The Moon and More

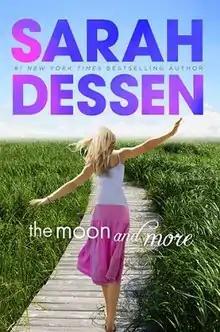
First edition

The Moon and More is Sarah Dessen's eleventh book, published in June 2013, and is a young adult novel. The protagonist, Emaline is a Colby native, a small beachside town, and so summer at the beach for her means hard work and a new population of beach goers. During this, her last summer before college, Emaline meets Theo while working for her family's rental business. He's a city boy who's come to Colby as the assistant to a high-strung documentary filmmaker who's in town to profile a reclusive local artist. Emaline knows he's not her type, but she can not help feeling drawn to him. And as their relationship develops, Emaline finds herself questioning her own goals, values, and choices.